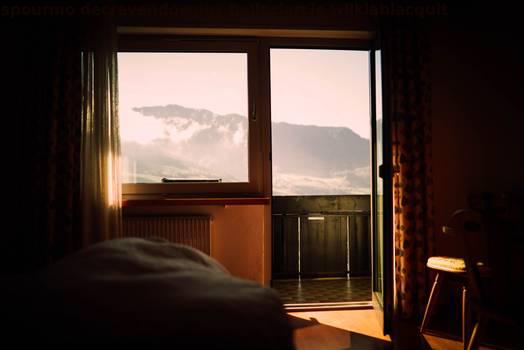
Label: Watermark